Ranks and insignia of the German Army (1935–1945)

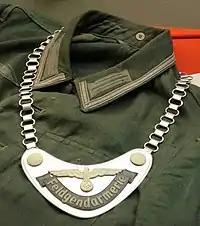
Field tunic with collar patches, NCO-Tressen and Gorget, post 1940.

In 19th century German armies, Guard and other elite regiments wore lengths of double braid encircling all or most of the collar as a mark of distinction. By the middle of World War I these ornate collars had been reduced to an embroidered representation of short lengths of braid joined at the ends, sewn to patches worn at the front of the collar. When the was established in 1921 as Germany's first national army were prescribed as the universal collar device for all personnel other than generals, and the Third Reich continued the practice.